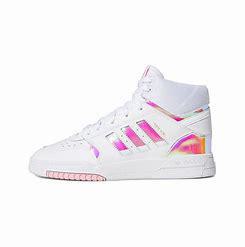
Brand: adidas
Model: originals Adidas Originals Drop Step